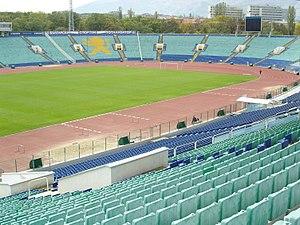
Les Deaflympics d'été de 2013, officiellement appelés les 22ᵉ Deaflympics d'été, ont lieu du 27 février 2015 au 5 mars 2015 à Sofia. Les Deaflympics sont de retour en Europe après l'édition de 2001 à Rome, en Italie. Sofia est la deuxième ville accueillant les Deaflympics une deuxième fois, après une première édition en 1993 ; tout comme Copenhague, qui les accueillait en 1949 et 1997. Ces Jeux rassemblent 2879 athlètes de 90 pays. Ils participent à dix-neuf sports et quatre disciplines qui regroupent un total de cent seize épreuves officielles.